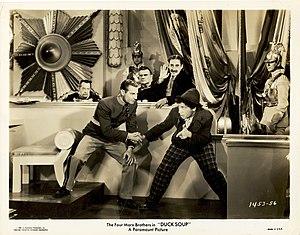
Le test du canard est un type d'inférence qui, dans sa forme la plus fréquente, s'énonce ainsi : « si ça ressemble à un canard, si ça nage comme un canard et si ça cancane comme un canard, c'est un canard. » Ce raisonnement analogique implique qu'un sujet peut être catégorisé d'après certaines de ses caractéristiques apparentes. L'expression désignant cette inférence par association de traits est d'abord employée aux États-Unis durant la guerre froide, dans le contexte du maccarthysme, et censée faciliter l'identification de sympathisants communistes supposés. Sur le plan linguistique, cette analogie s'analyse comme une imbrication de métonymies et de métaphores sur le plan cognitif, comme un prototypage. Si l'inférence semble relever plutôt de la classification populaire que de l'ornithologie savante, le développement de l'éthologie et les réflexions contemporaines sur la notion d'espèce tendent à accréditer une approche à partir des traits communs, y compris comportementaux.